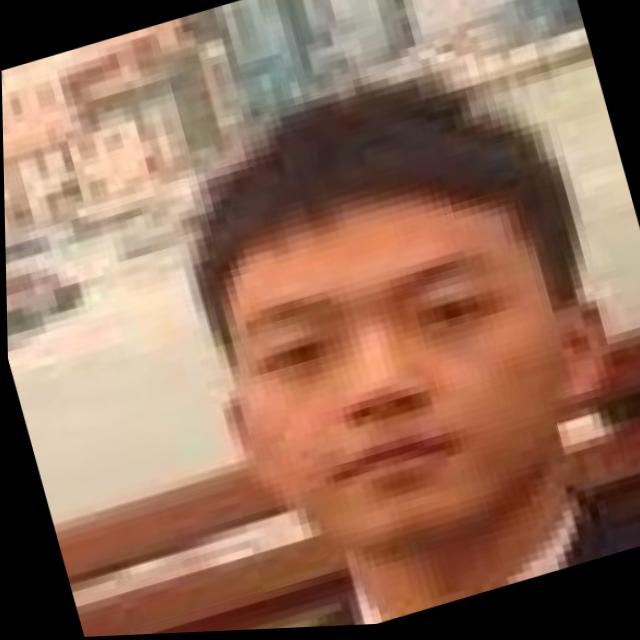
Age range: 13-20